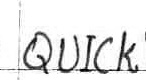
Label: quickly